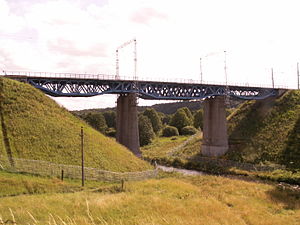
Vokė
Bro over Vokė nær Vilnius
Vokė er en biflod på venstre side af Neris i det sydøstlige Litauen. Vokė har sit udspring i søen Papis, som får store vandmængder gennem papiskanalen fra Merkys. Fra udspringet strømmer Vokė mod nord-øst, ved Juodšilių drejer den mod nordvest, forbi Grigiškės. Vokė munder ud i Neris nedenfor Grigiškės.